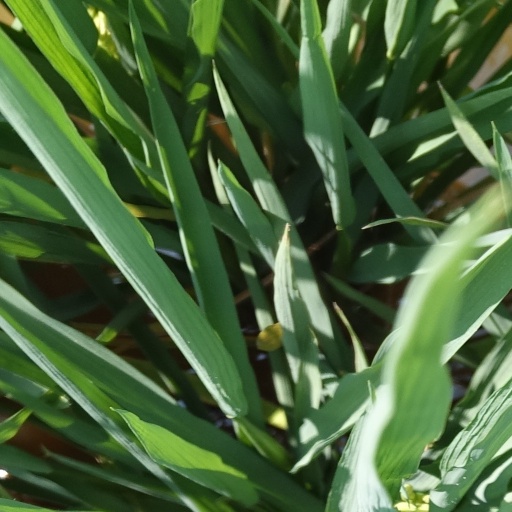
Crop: rice